Trial of Ekrem İmamoğlu

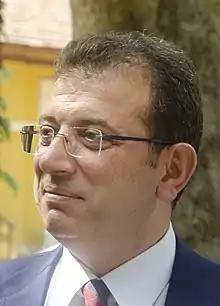

The Mayor of Istanbul Ekrem İmamoğlu was put on trial for having insulted a public official. He was accused of calling the ones who canceled the Istanbul mayoral election of March 2019 "fools". The first hearing was in January 2022 and in December 2022 he was sentenced to 2 years, 7 months, and 15 days imprisonment and given a political ban in accordance with Article 53 of the Turkish Criminal Code. İmamoğlu has appealed the verdict, and his ban from politics does not apply as long as he is pending trial.